Puerto Rican cuatro

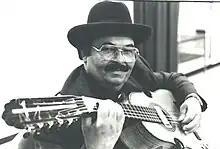
Famous cuatro player (cuatrista) Yomo Toro.

Jon Anderson used a cuatro on the Yes album "Tormato", although the sleeve-notes misdescribe the instrument as an Álvarez ten string guitar. Puerto Rican singer-songwriter Christian Nieves played a cuatro on the 2017 hit single "Despacito" by Luis Fonsi featuring Daddy Yankee; the instrument, as strung for left-handed playing, appears at 3:32 of the song's official music video, which became the most-viewed video on YouTube on August 4, 2017.